Tourist attractions in Mangaluru

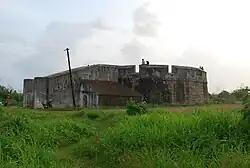
Sultan Battery watch tower built by Tipu

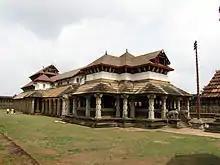
Savira Kambada Basadi "(1000 Pillar Temple)", Moodbidri

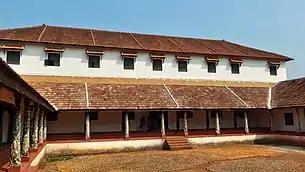
Pilikula Heritage Village

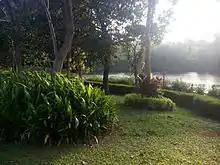
Pilikula Botanical Garden in Mangaluru

Sultan Battery: The Sultan Battery watch tower, constructed in 1784 by Tipu Sultan is situated in Boloor,4 km from the centre of Mangaluru city. If one climbs to the top of the watch tower by stairs, he can get a panoramic view of Arabian Sea which leaves nature lovers in boundless joy. One can take the ferry ride by paying small amount across the Gurupur river and reach Tannirbhavi Beach.